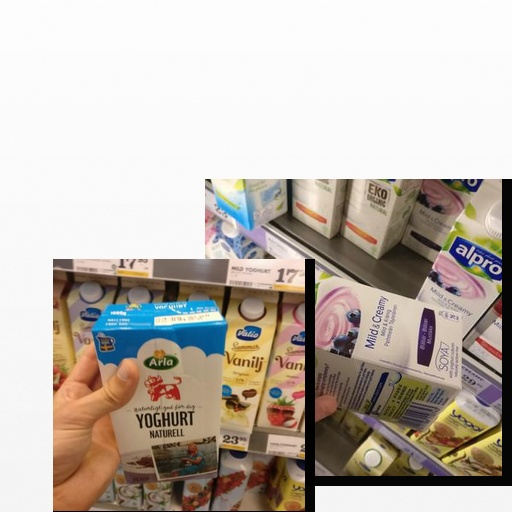
Food items: yoghurt, soyghurt